HMS Teviot Bank

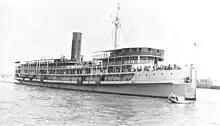
The Indo-China Steam Navigation Company Ltd. passenger ship "Kung Wo", which was converted into a minelayer, and with "Teviot Bank" mined the eastern entrance to the Port of Singapore.

By December 1941 "Teviot Bank" was in Singapore. She worked with "Kung Wo", an Indo-China Steam Navigation Company Ltd. passenger ship that had been converted into an auxiliary minelayer, to lay a large anti-submarine minefield across the eastern entrance to the Port of Singapore.